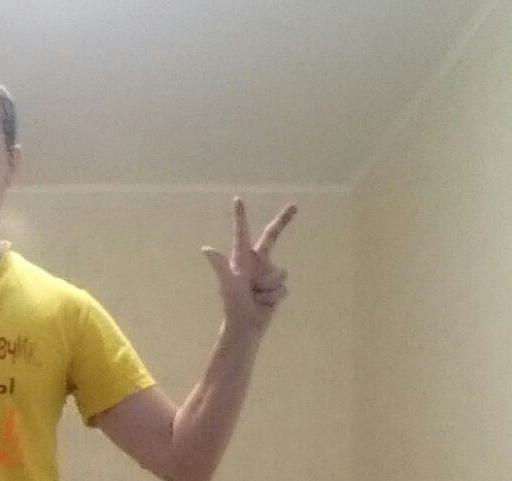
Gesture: three2